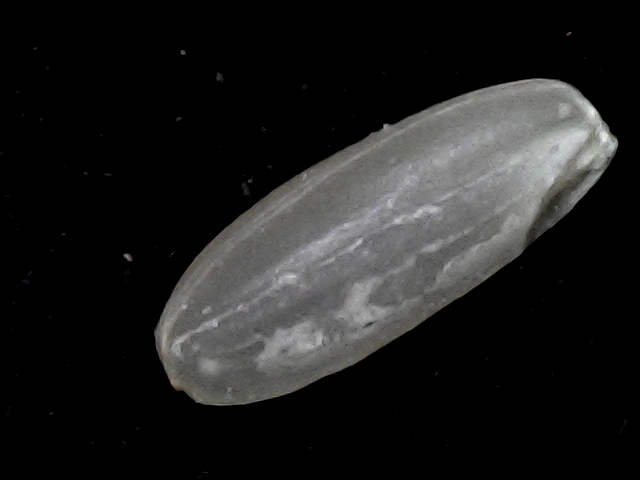
Rice variety: BR22